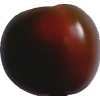
Label: tomato_maroon